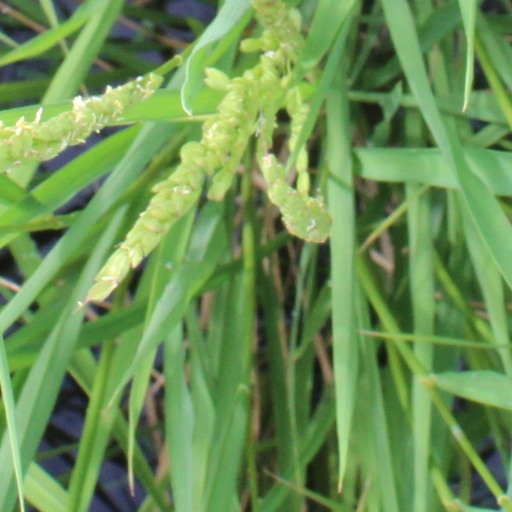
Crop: rice